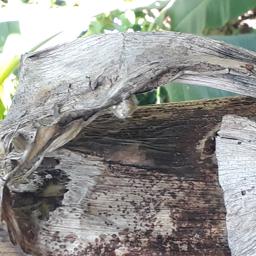
Label: PSEUDOSTEM WEEVIL